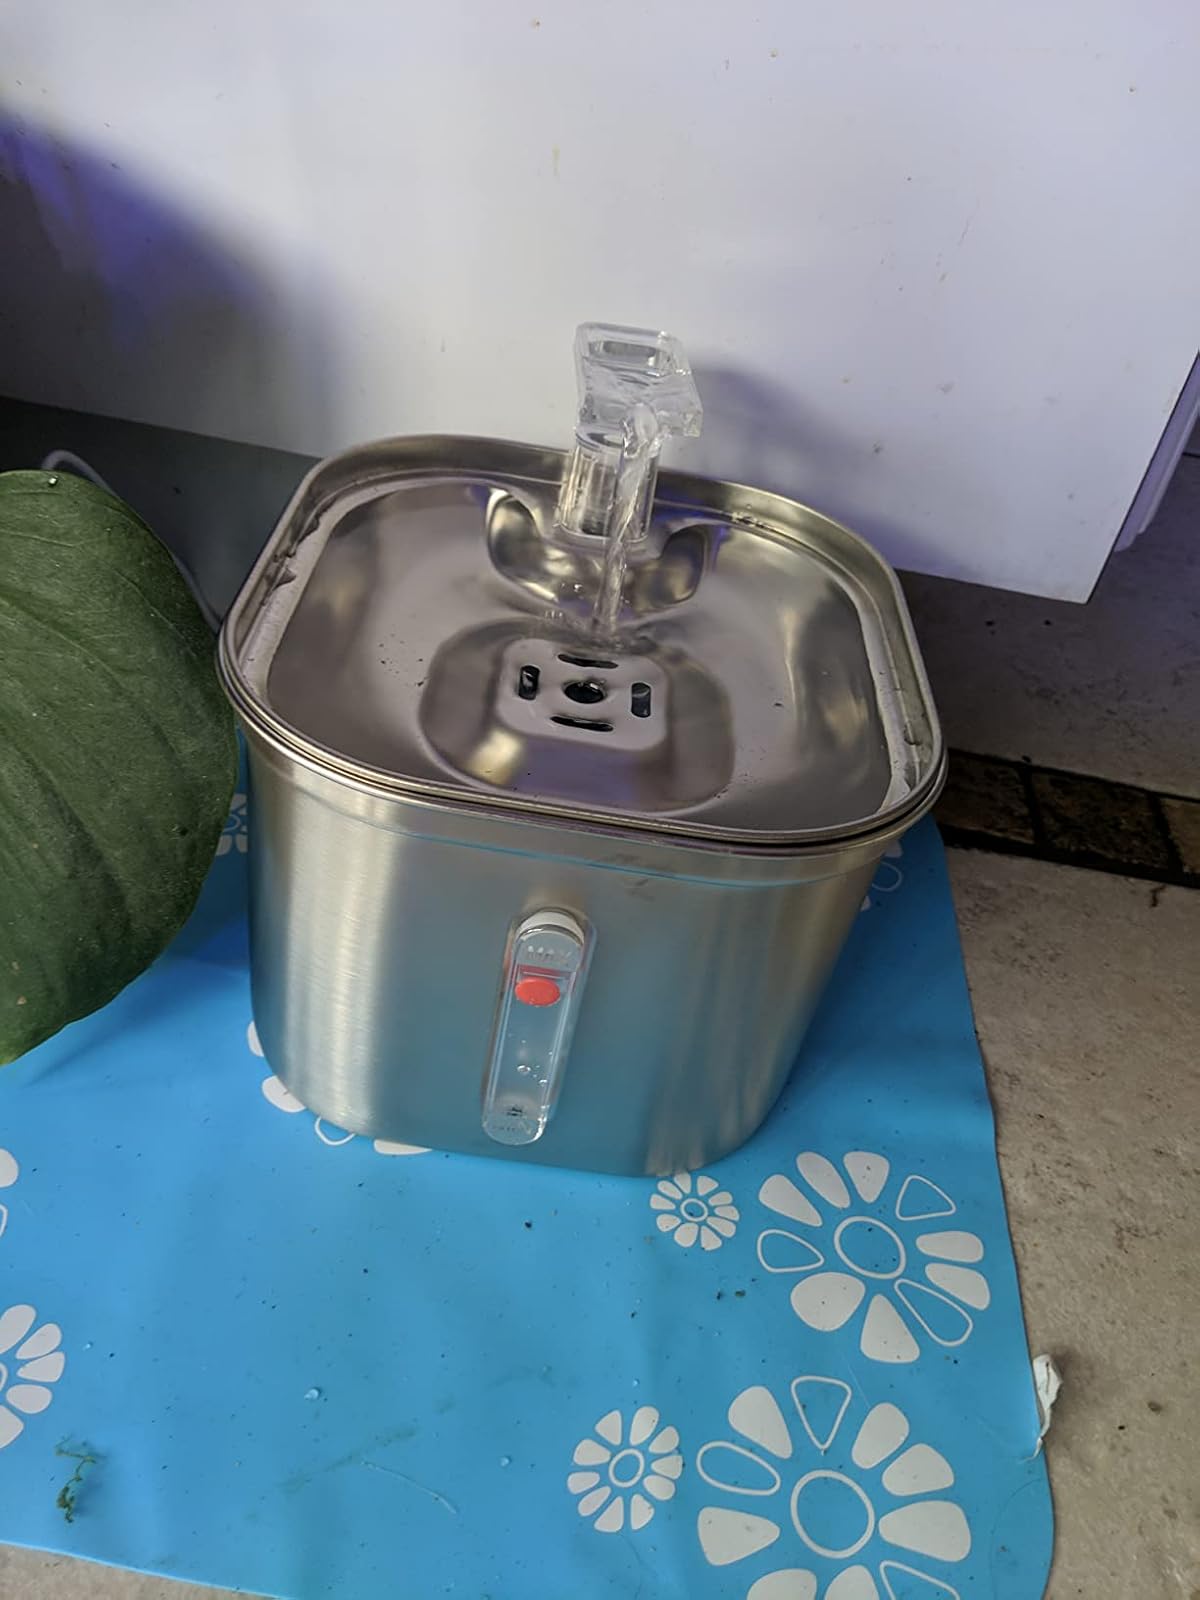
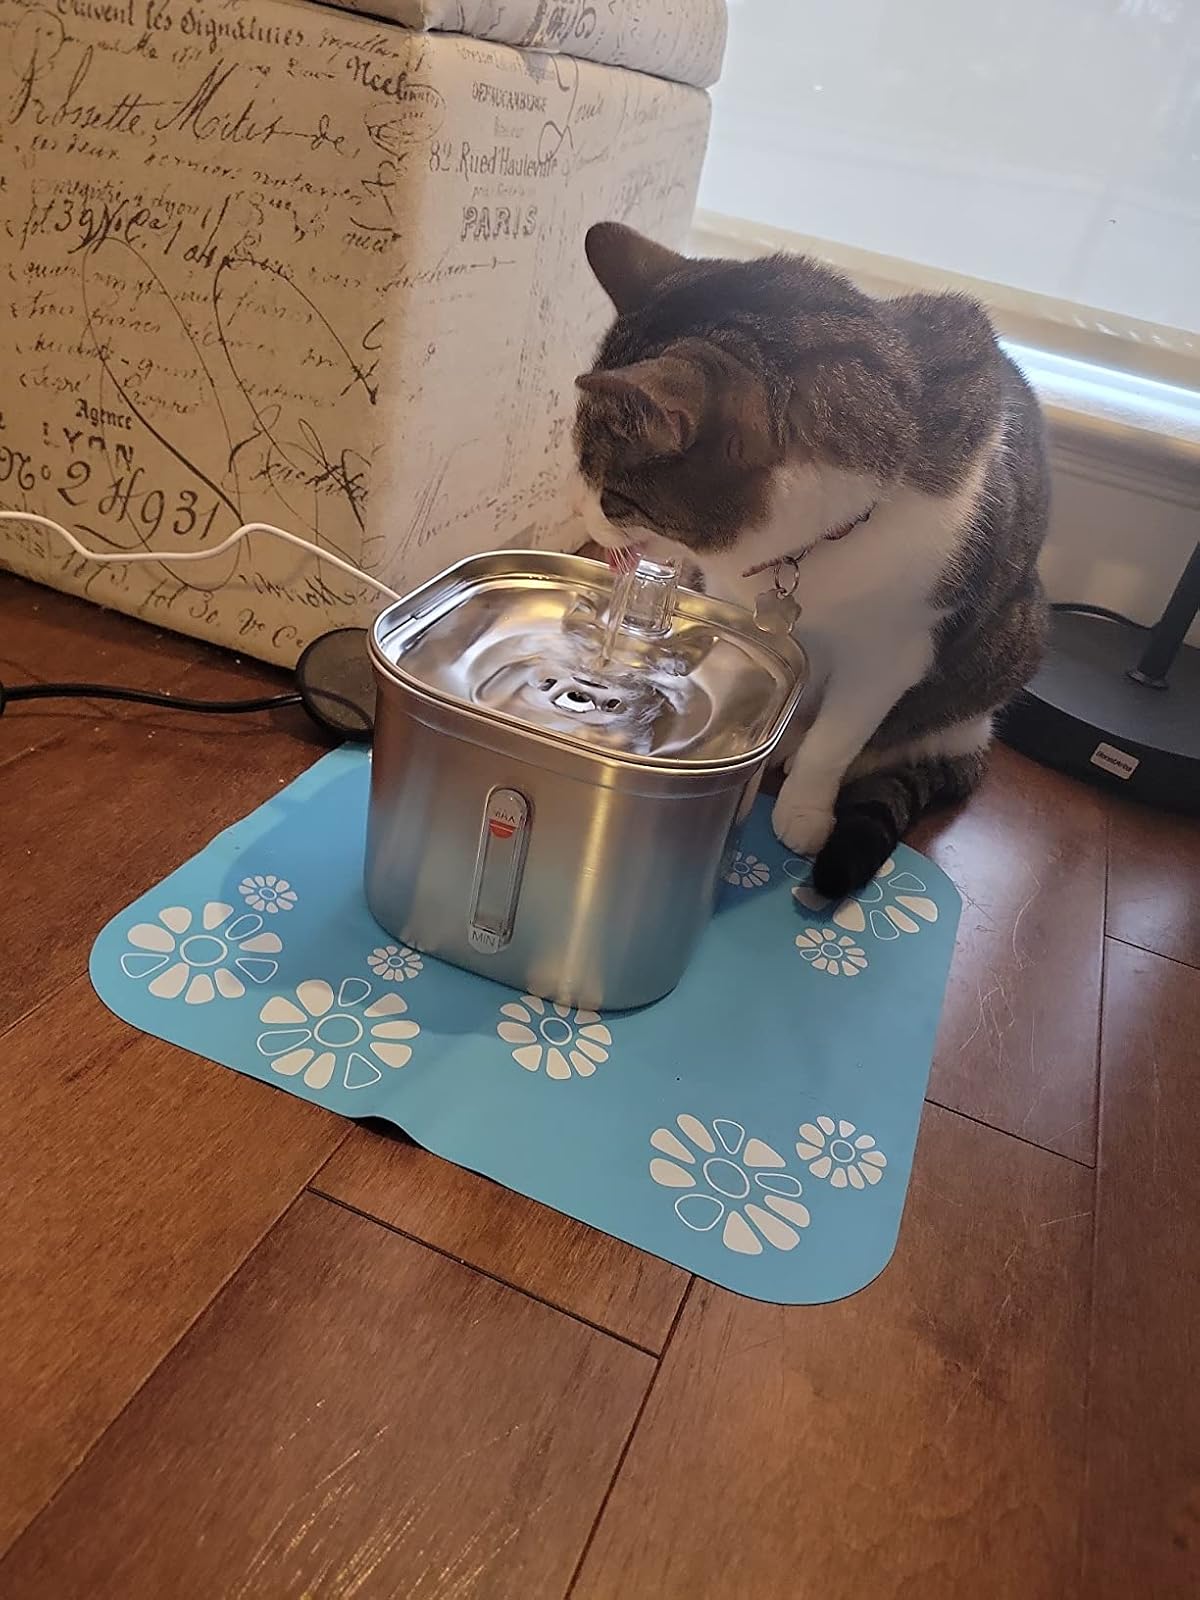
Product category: items_bowl
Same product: yes